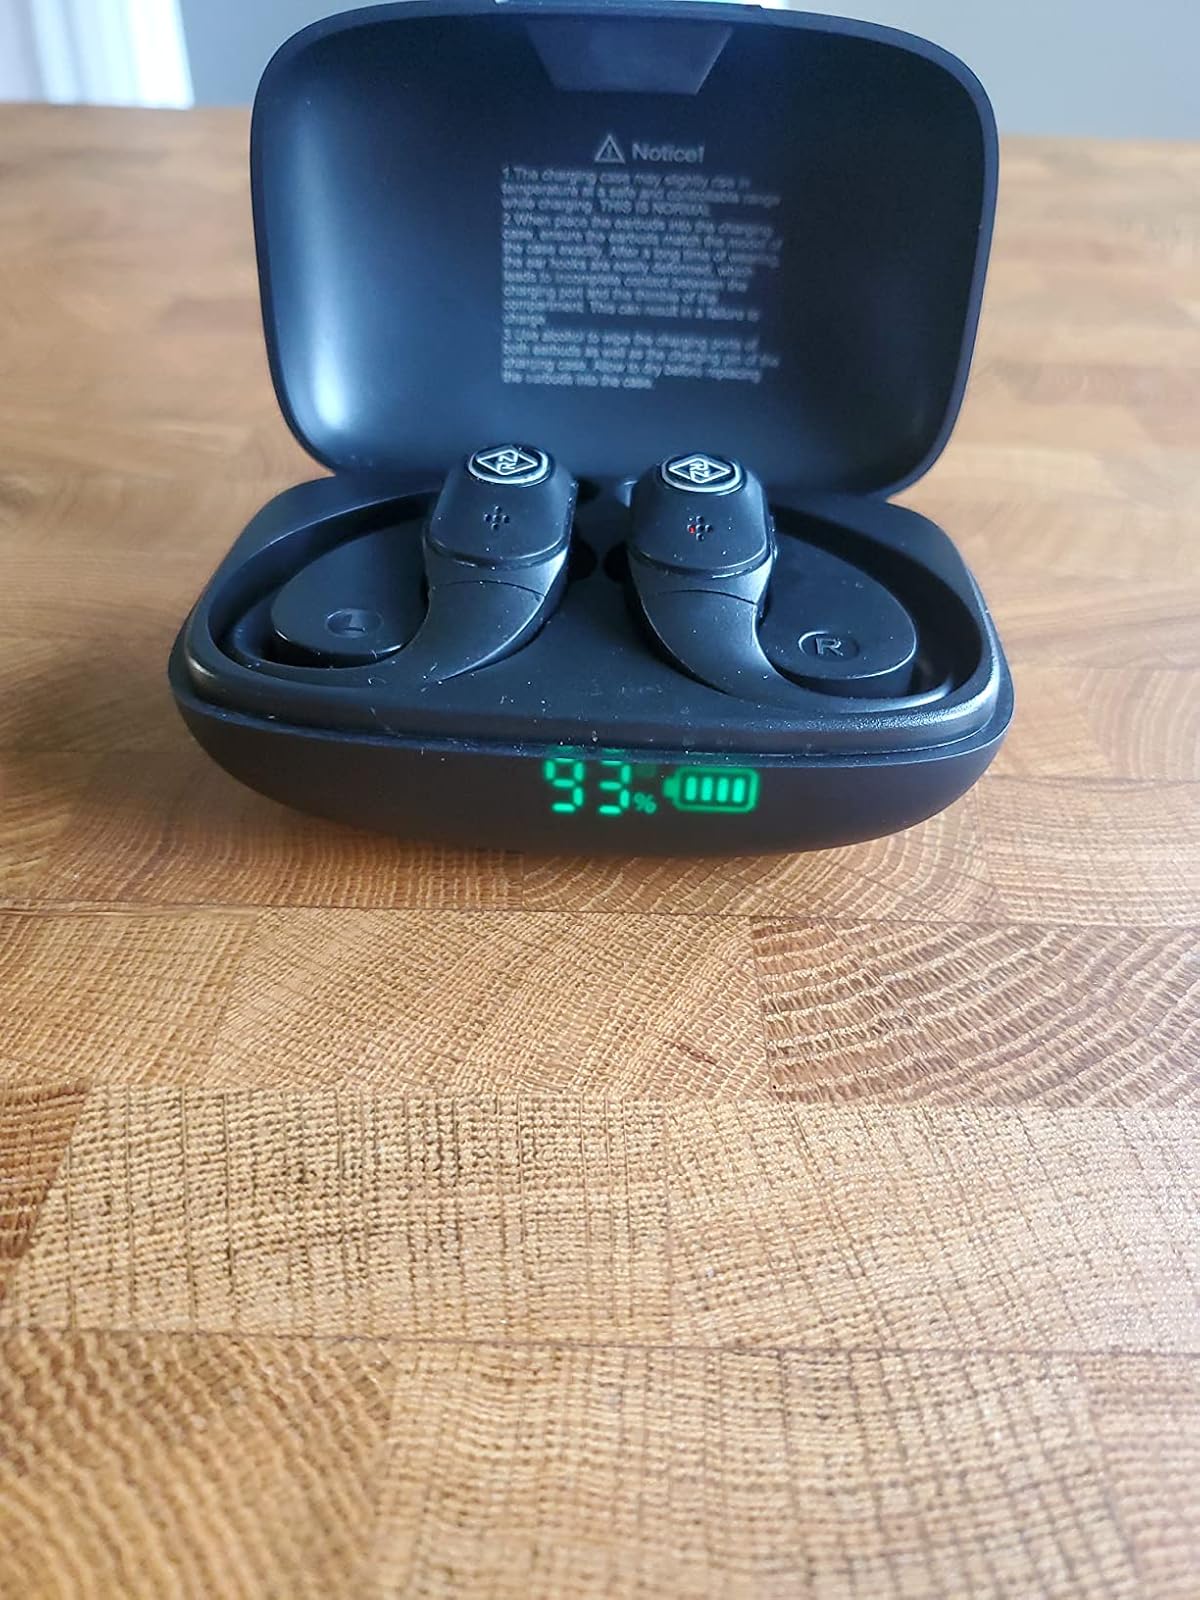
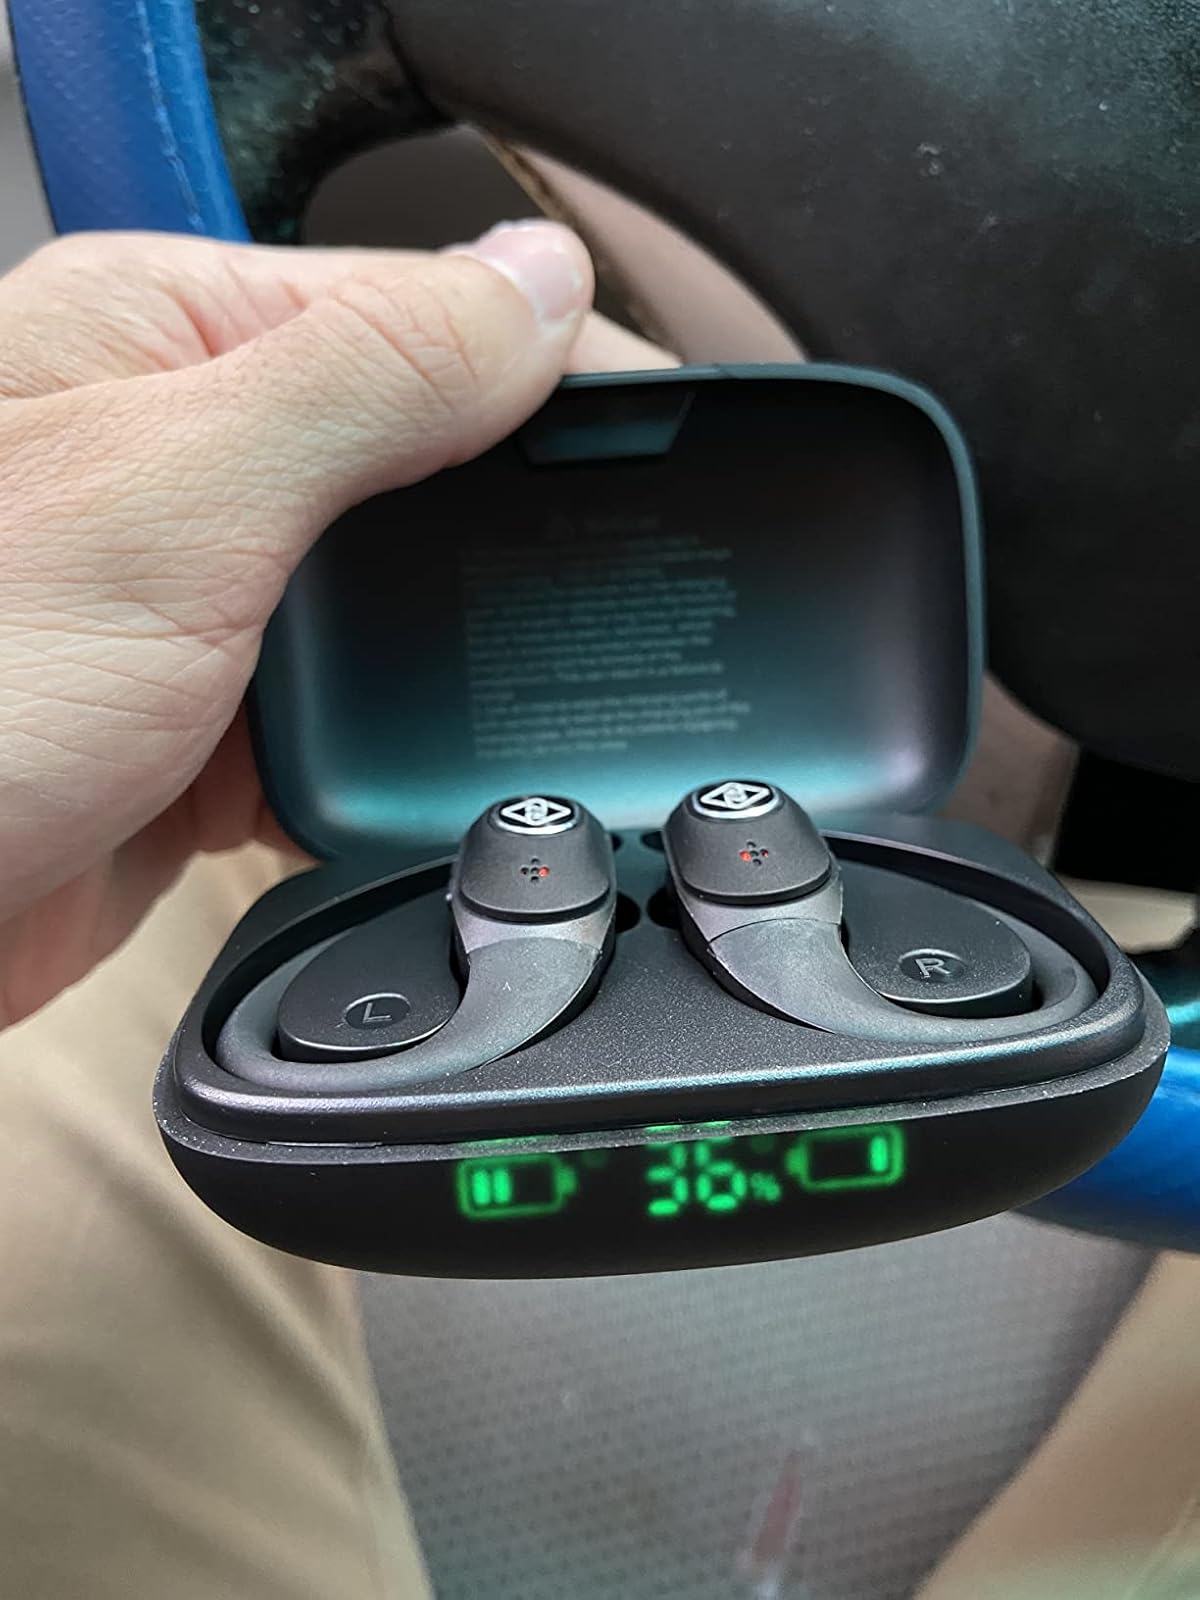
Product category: earbuds
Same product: no